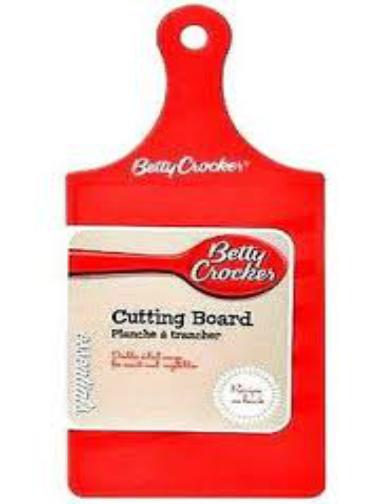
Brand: Betty Crocker
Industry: Clothes